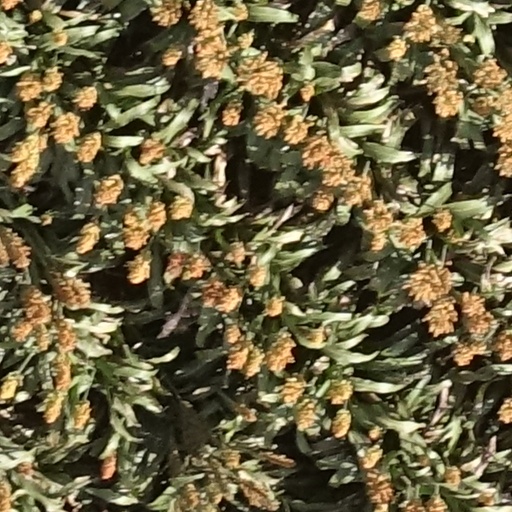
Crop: sorghum